1946 Italian institutional referendum

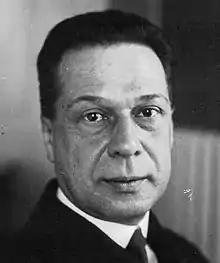
The prosecutor of the Supreme Court of Cassation Massimo Pilotti

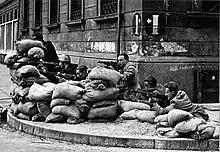
Italian partisans in Milan during the liberation of Italy, April 1945

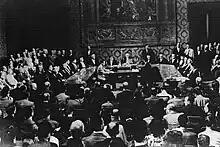
Session of the Supreme Court of Cassation on 10 June 1946, which approved the results of the Italian institutional referendum

The vote for the choice between monarchy or republic took place on 2 June and on the morning of 3 June 1946. After the transfer of the electoral cards from all of Italy and the minutes of the 31 constituencies to Rome, the results were expected on 8 June. On 10 June, the still provisional results were announced, and the final ones were communicated later due to missing data in some polling stations and after the examination of numerous appeals regarding the contested referendum ballots. In fact, 21,000 disputes occurred over the referendum ballots, most of which were quickly resolved. However, the period of uncertainty between the end of the vote and the final official announcement of the results only strengthened tensions in the country. In the city of Naples, in Apulia, in Calabria and in Sicily, the monarchists carried out protest demonstrations, sometimes violent. On 7 June, a monarchist student, soon transformed into a martyr, was killed.